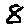
Label: 8